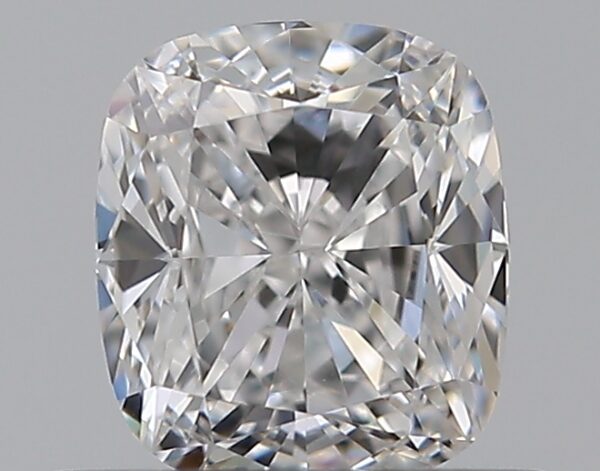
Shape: cushion
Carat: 0.5
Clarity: VS1
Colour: E
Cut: EX
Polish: EX
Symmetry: VG
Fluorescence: N
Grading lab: GIA
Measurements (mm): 4.78 x 4.21 x 2.86